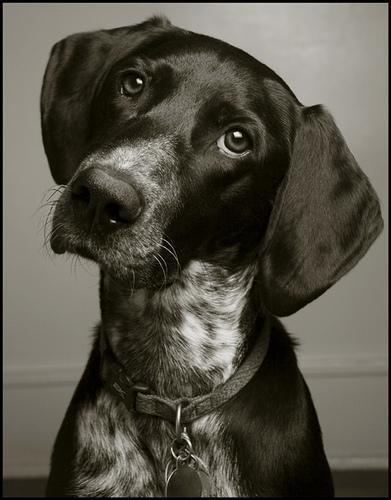
german shorthaired